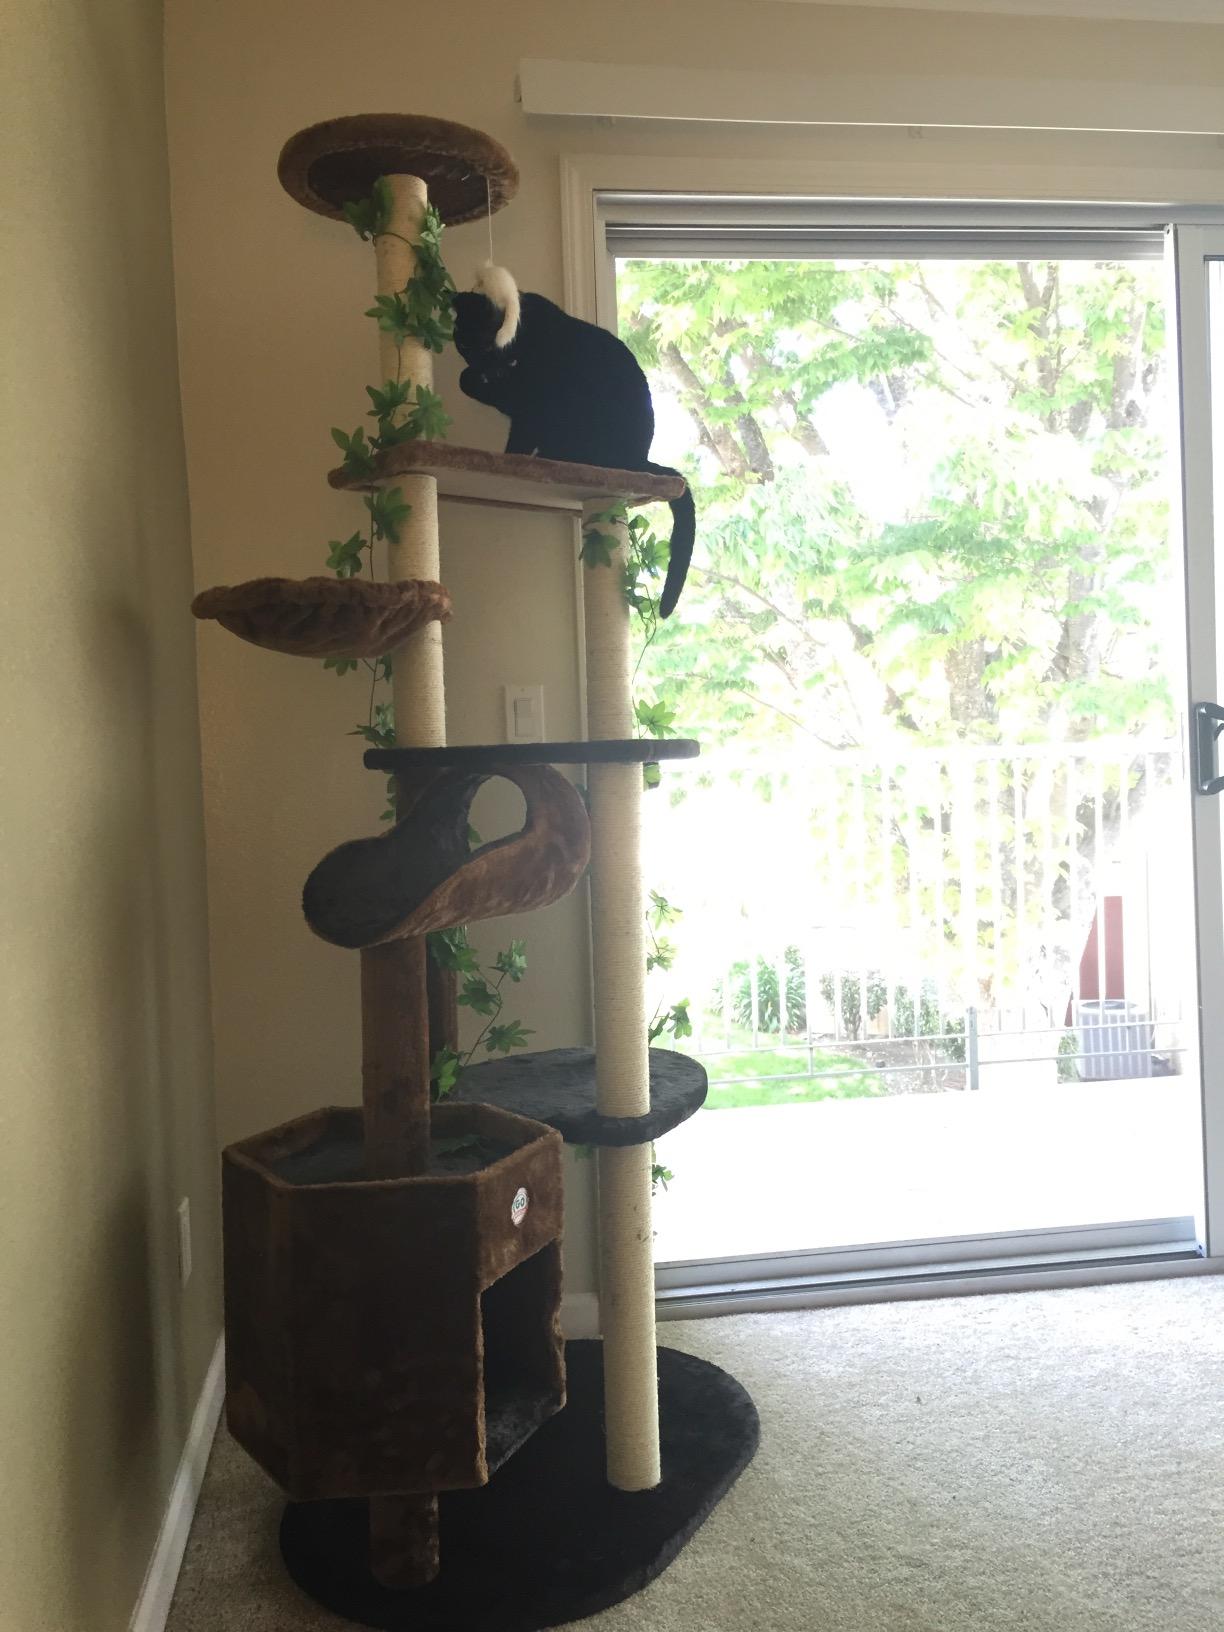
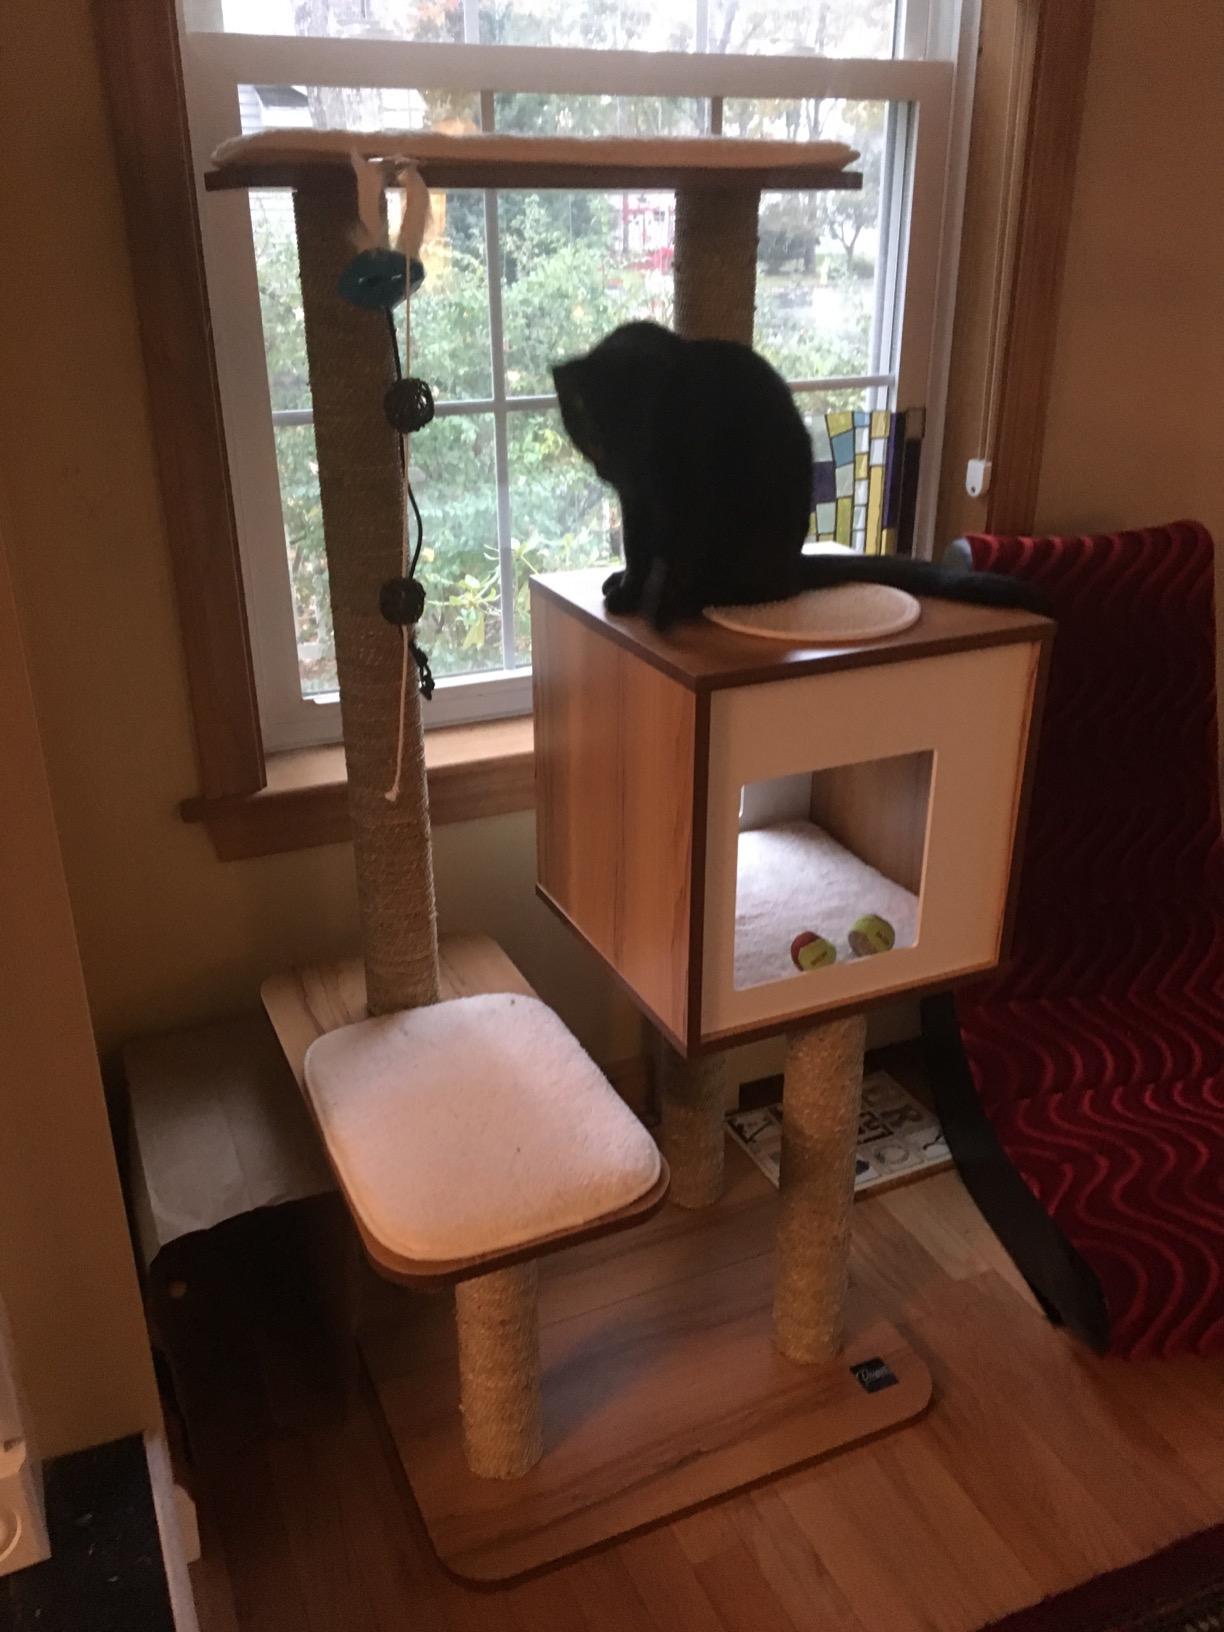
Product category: items_cat tree
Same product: no